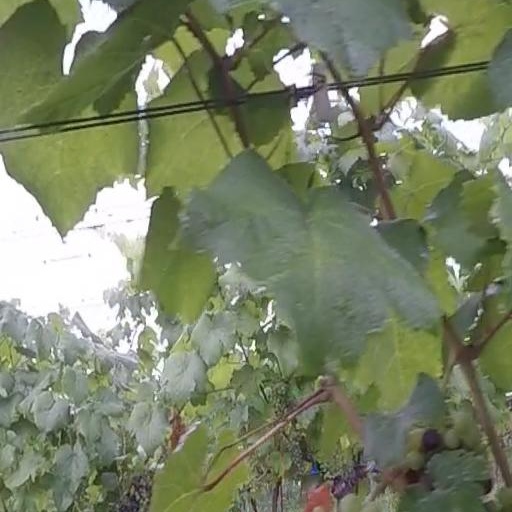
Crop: grape